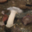
Label: mushroom